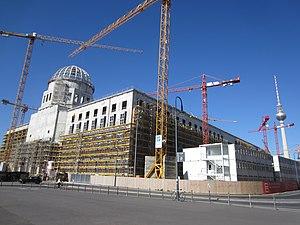
Le château de Berlin est un édifice monumental de Berlin, résidence principale des Hohenzollern jusqu'à la chute de l'Empire allemand à la fin de la Première Guerre mondiale. Bombardé en 1945, il est rasé en 1950 par le gouvernement communiste de la RDA. Sa reconstruction à l'identique a commencé en 2013 et doit s'achever au printemps 2020.